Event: Nepal Earthquake
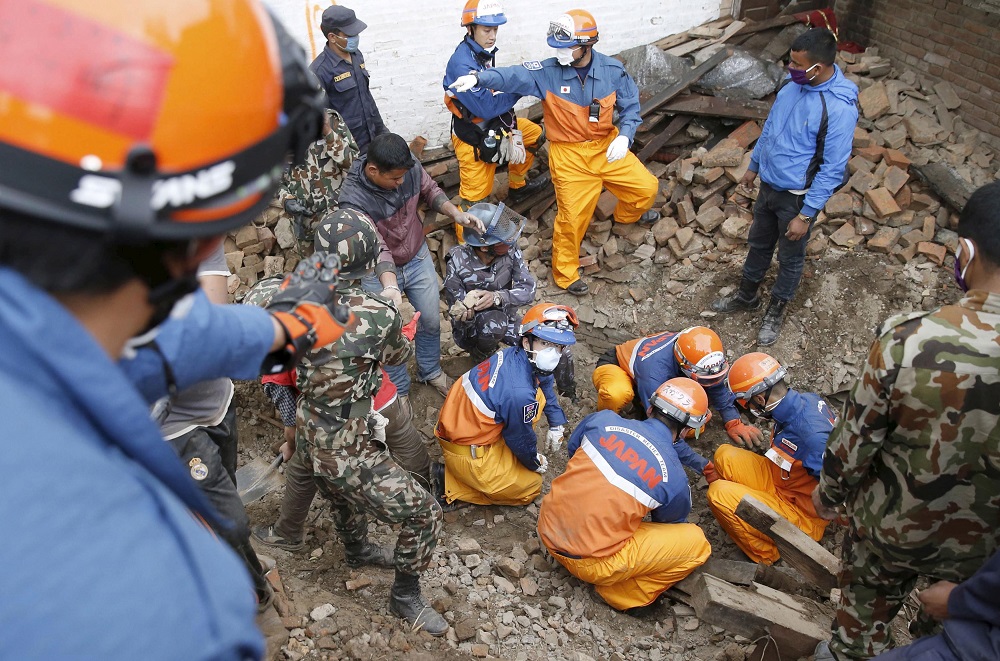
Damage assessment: damage